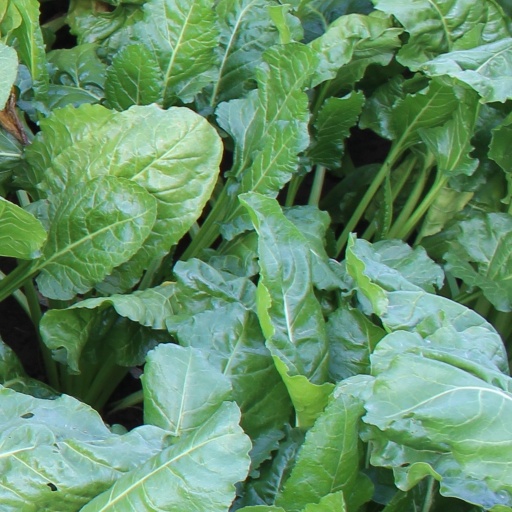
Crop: sugar beet